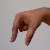
The image shows a hand gesture representing the letter 'Q' in Indian Sign Language.